Offshore financial centre

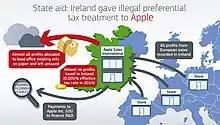
EU Commission's outline of Apple's hybrid–double Irish BEPS tax structure in Ireland, which used "two branches inside a single company" based on private rulings from the Irish Revenue Commissioners in 1991 and 2007.

(†) In the April 2000 FSF list of 42 OFCs, the June 2000 IMF list of 46 OFCs, and the April 2007 IMF list of 22 OFCs.